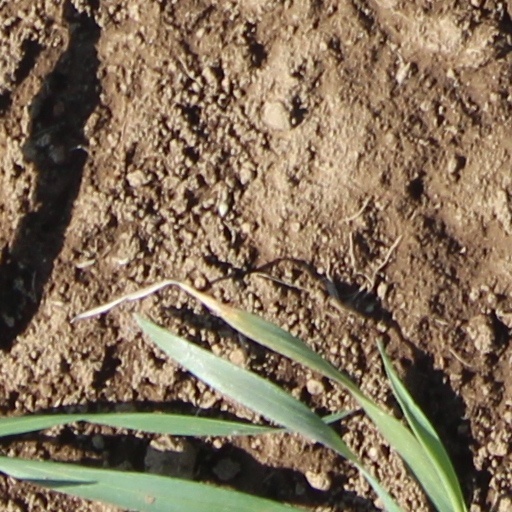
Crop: wheat